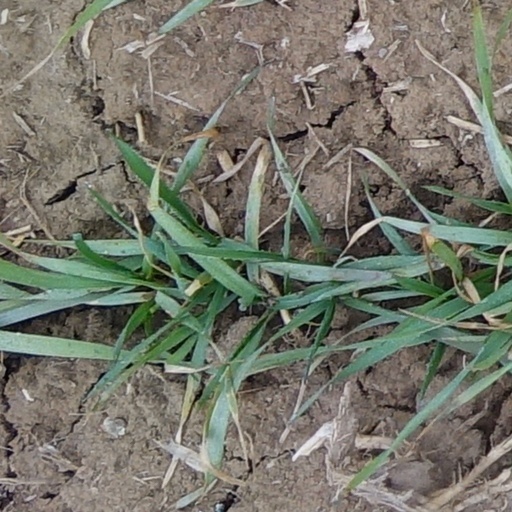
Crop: wheat